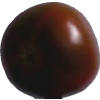
Label: tomato_maroon